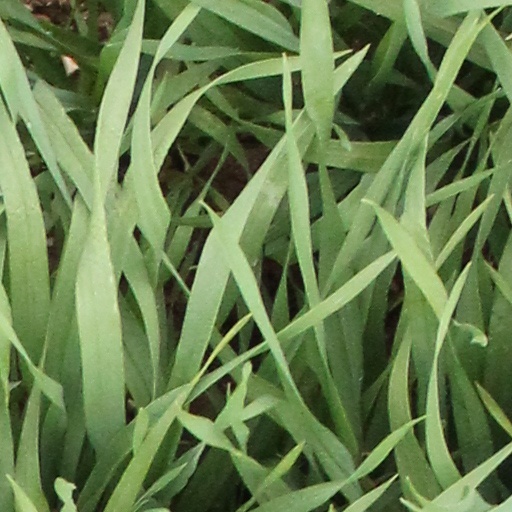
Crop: wheat